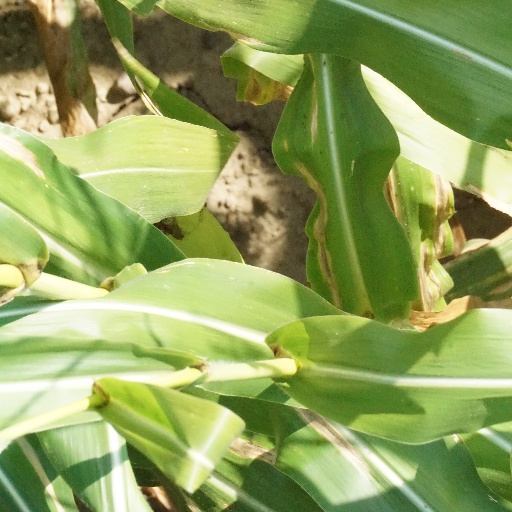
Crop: maize; corn